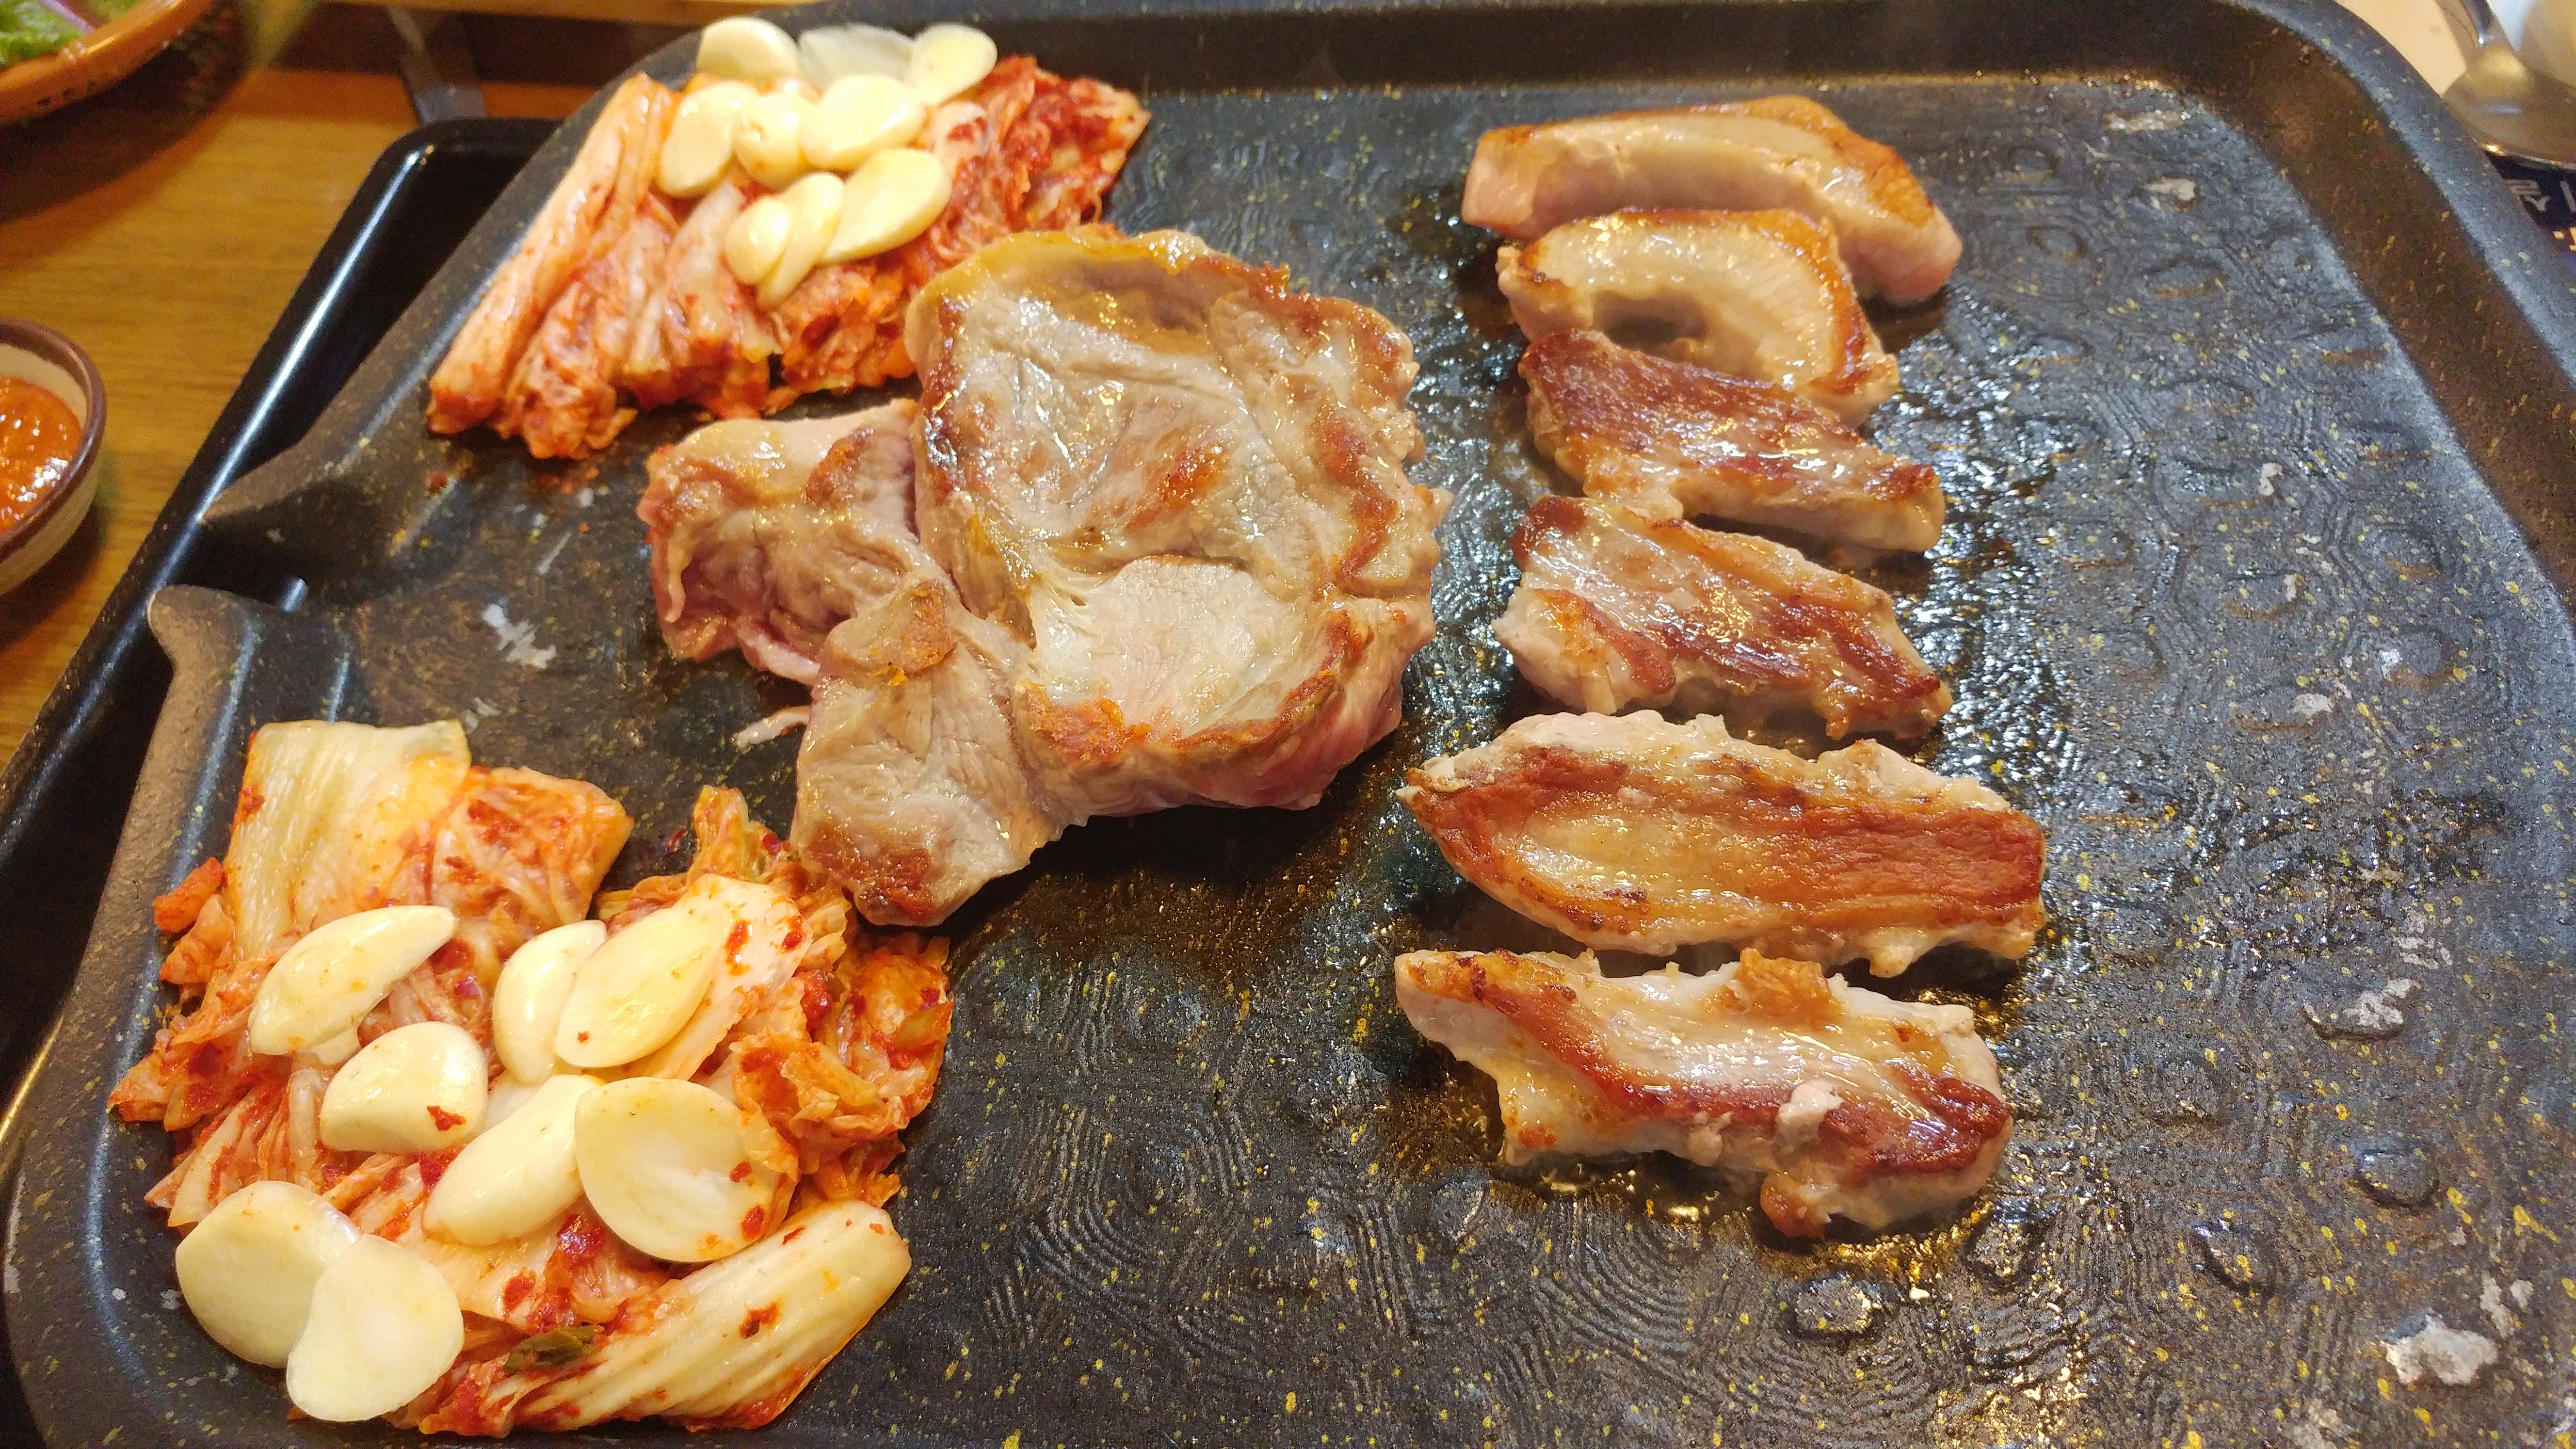
dish, meal, food, meat, pork, cuisine, asian food, roasting, fried food, samgyeopsal